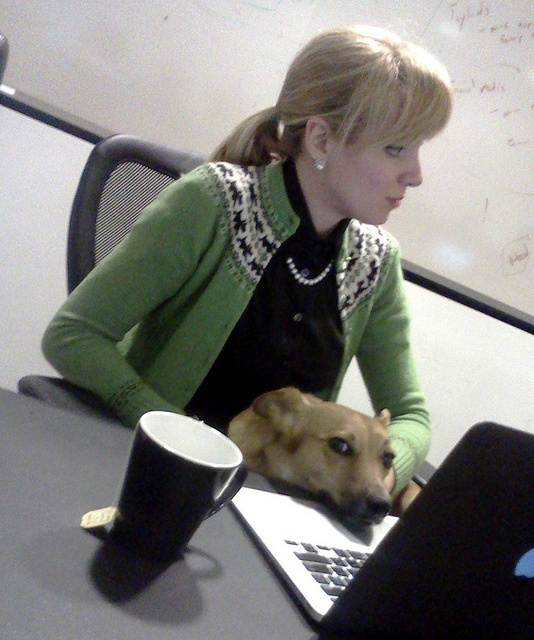
A woman in green cardigan with brown dog at a table.
The dog is sitting on the woman's lap while she is on her laptop.
A woman sitting at a table with a dog and a laptop.
 a person sitting at a desk with a dog in their lap.
A woman at a desk with a laptop and a content dog looking on.